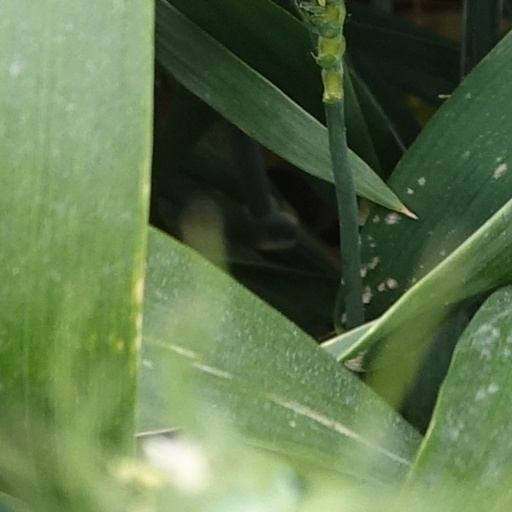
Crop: wheat